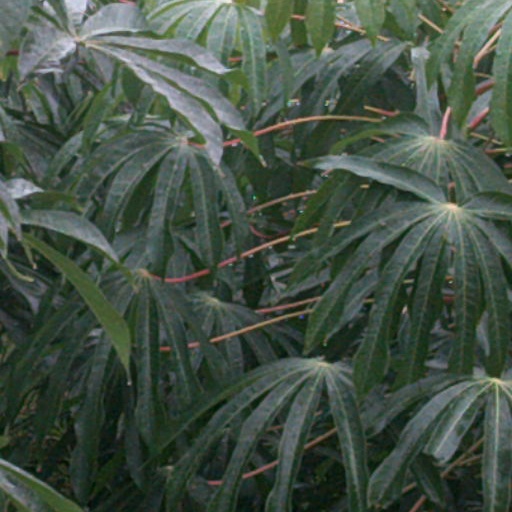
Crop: cassava